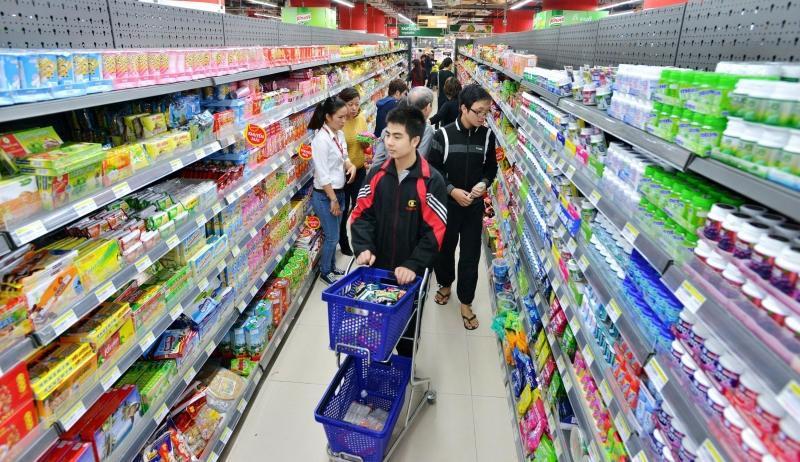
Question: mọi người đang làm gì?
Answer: đi siêu thị mua đồ